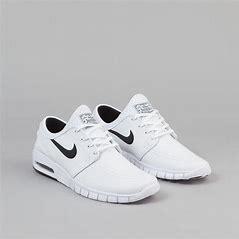
Brand: Nike
Model: SB Stefan Janoski Max